Tornadoes of 2020

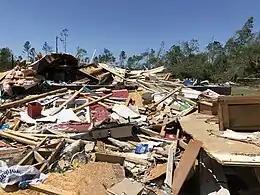
Low-end EF4 damage to a home east of Estill, South Carolina.

On March 28, the SPC issued a moderate risk of severe weather for much of Illinois, including a 15% hatched risk of tornadoes. An enhanced risk of severe weather was in place across parts of Iowa, Missouri, Indiana, and Arkansas as well. At 2:40 p.m. CDT on March 28, a Particularly Dangerous Situation Tornado Watch was issued by the Storm Prediction Center across central and eastern Iowa, central and northern Illinois, and northeastern Missouri. Only weak tornadoes touched down in the moderate risk area, though a few strong tornadoes occurred elsewhere. A large EF3 tornado struck the city of Jonesboro, Arkansas, while being streamed live on local news stations, producing major damage to homes, businesses, and a shopping mall. Vehicles were thrown and mangled, and the Jonesboro Municipal Airport sustained severe damage as well. A train was also derailed, and 22 injuries occurred in Jonesboro. The tornado also caused $300 million in damages. The same storm that produced this tornado also produced two EF1 tornadoes, one before and one after it moved over Jonesboro.